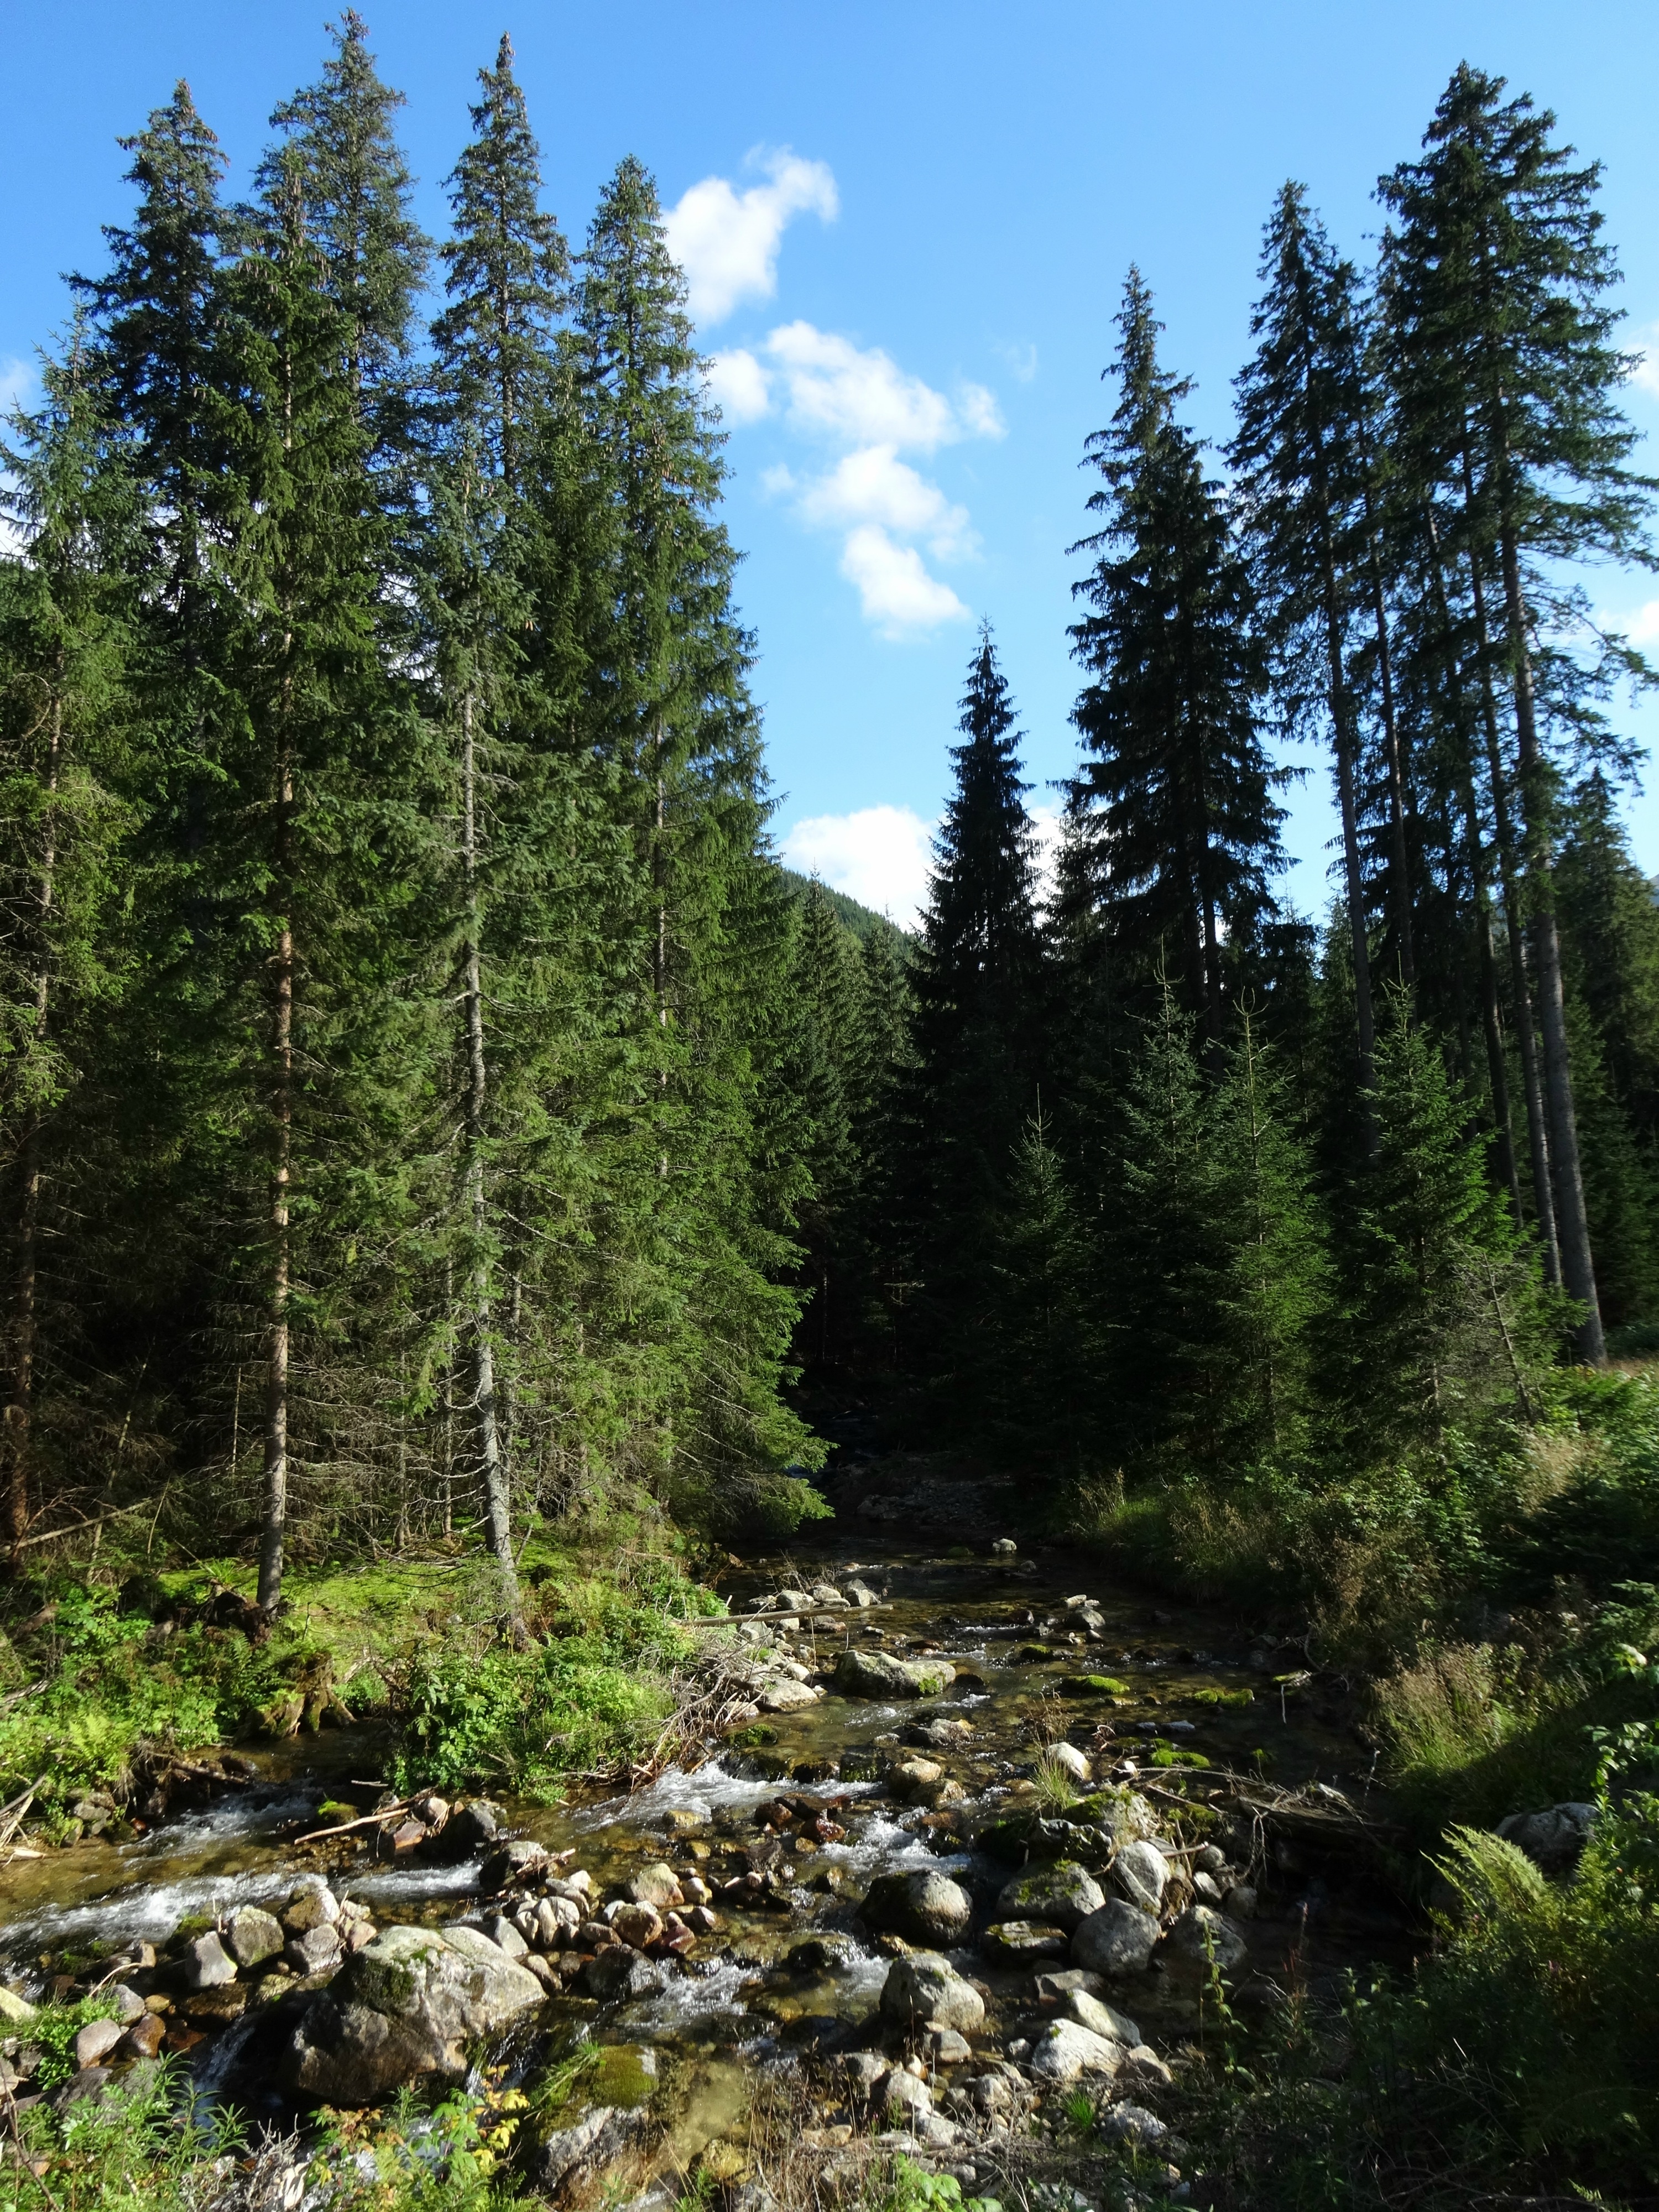
landscape, tree, water, nature, forest, wilderness, walking, mountain, trail, lake, mountain range, stream, tourism, fir, ridge, spruce, mountains, poland, ravine, torrent, woodland, habitat, the national park, larch, ecosystem, tatry, biome, old growth forest, natural environment, woody plant, mountainous landforms, temperate broadleaf and mixed forest, temperate coniferous forest